The Blue Lantern

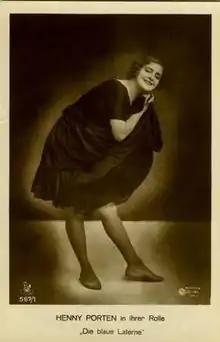

The Blue Lantern is a 1918 German silent drama film directed by Rudolf Biebrach and starring Henny Porten and Ferdinand von Alten.